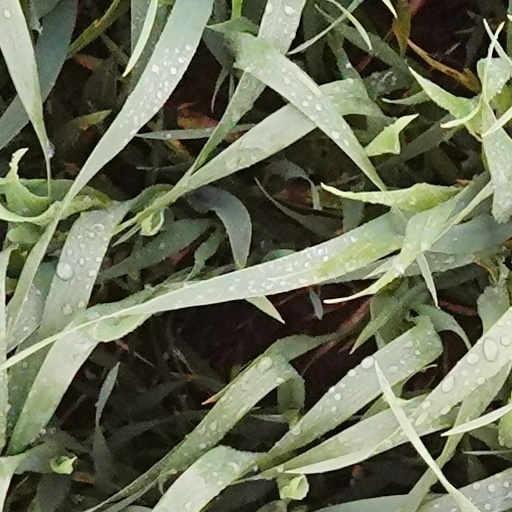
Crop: wheat